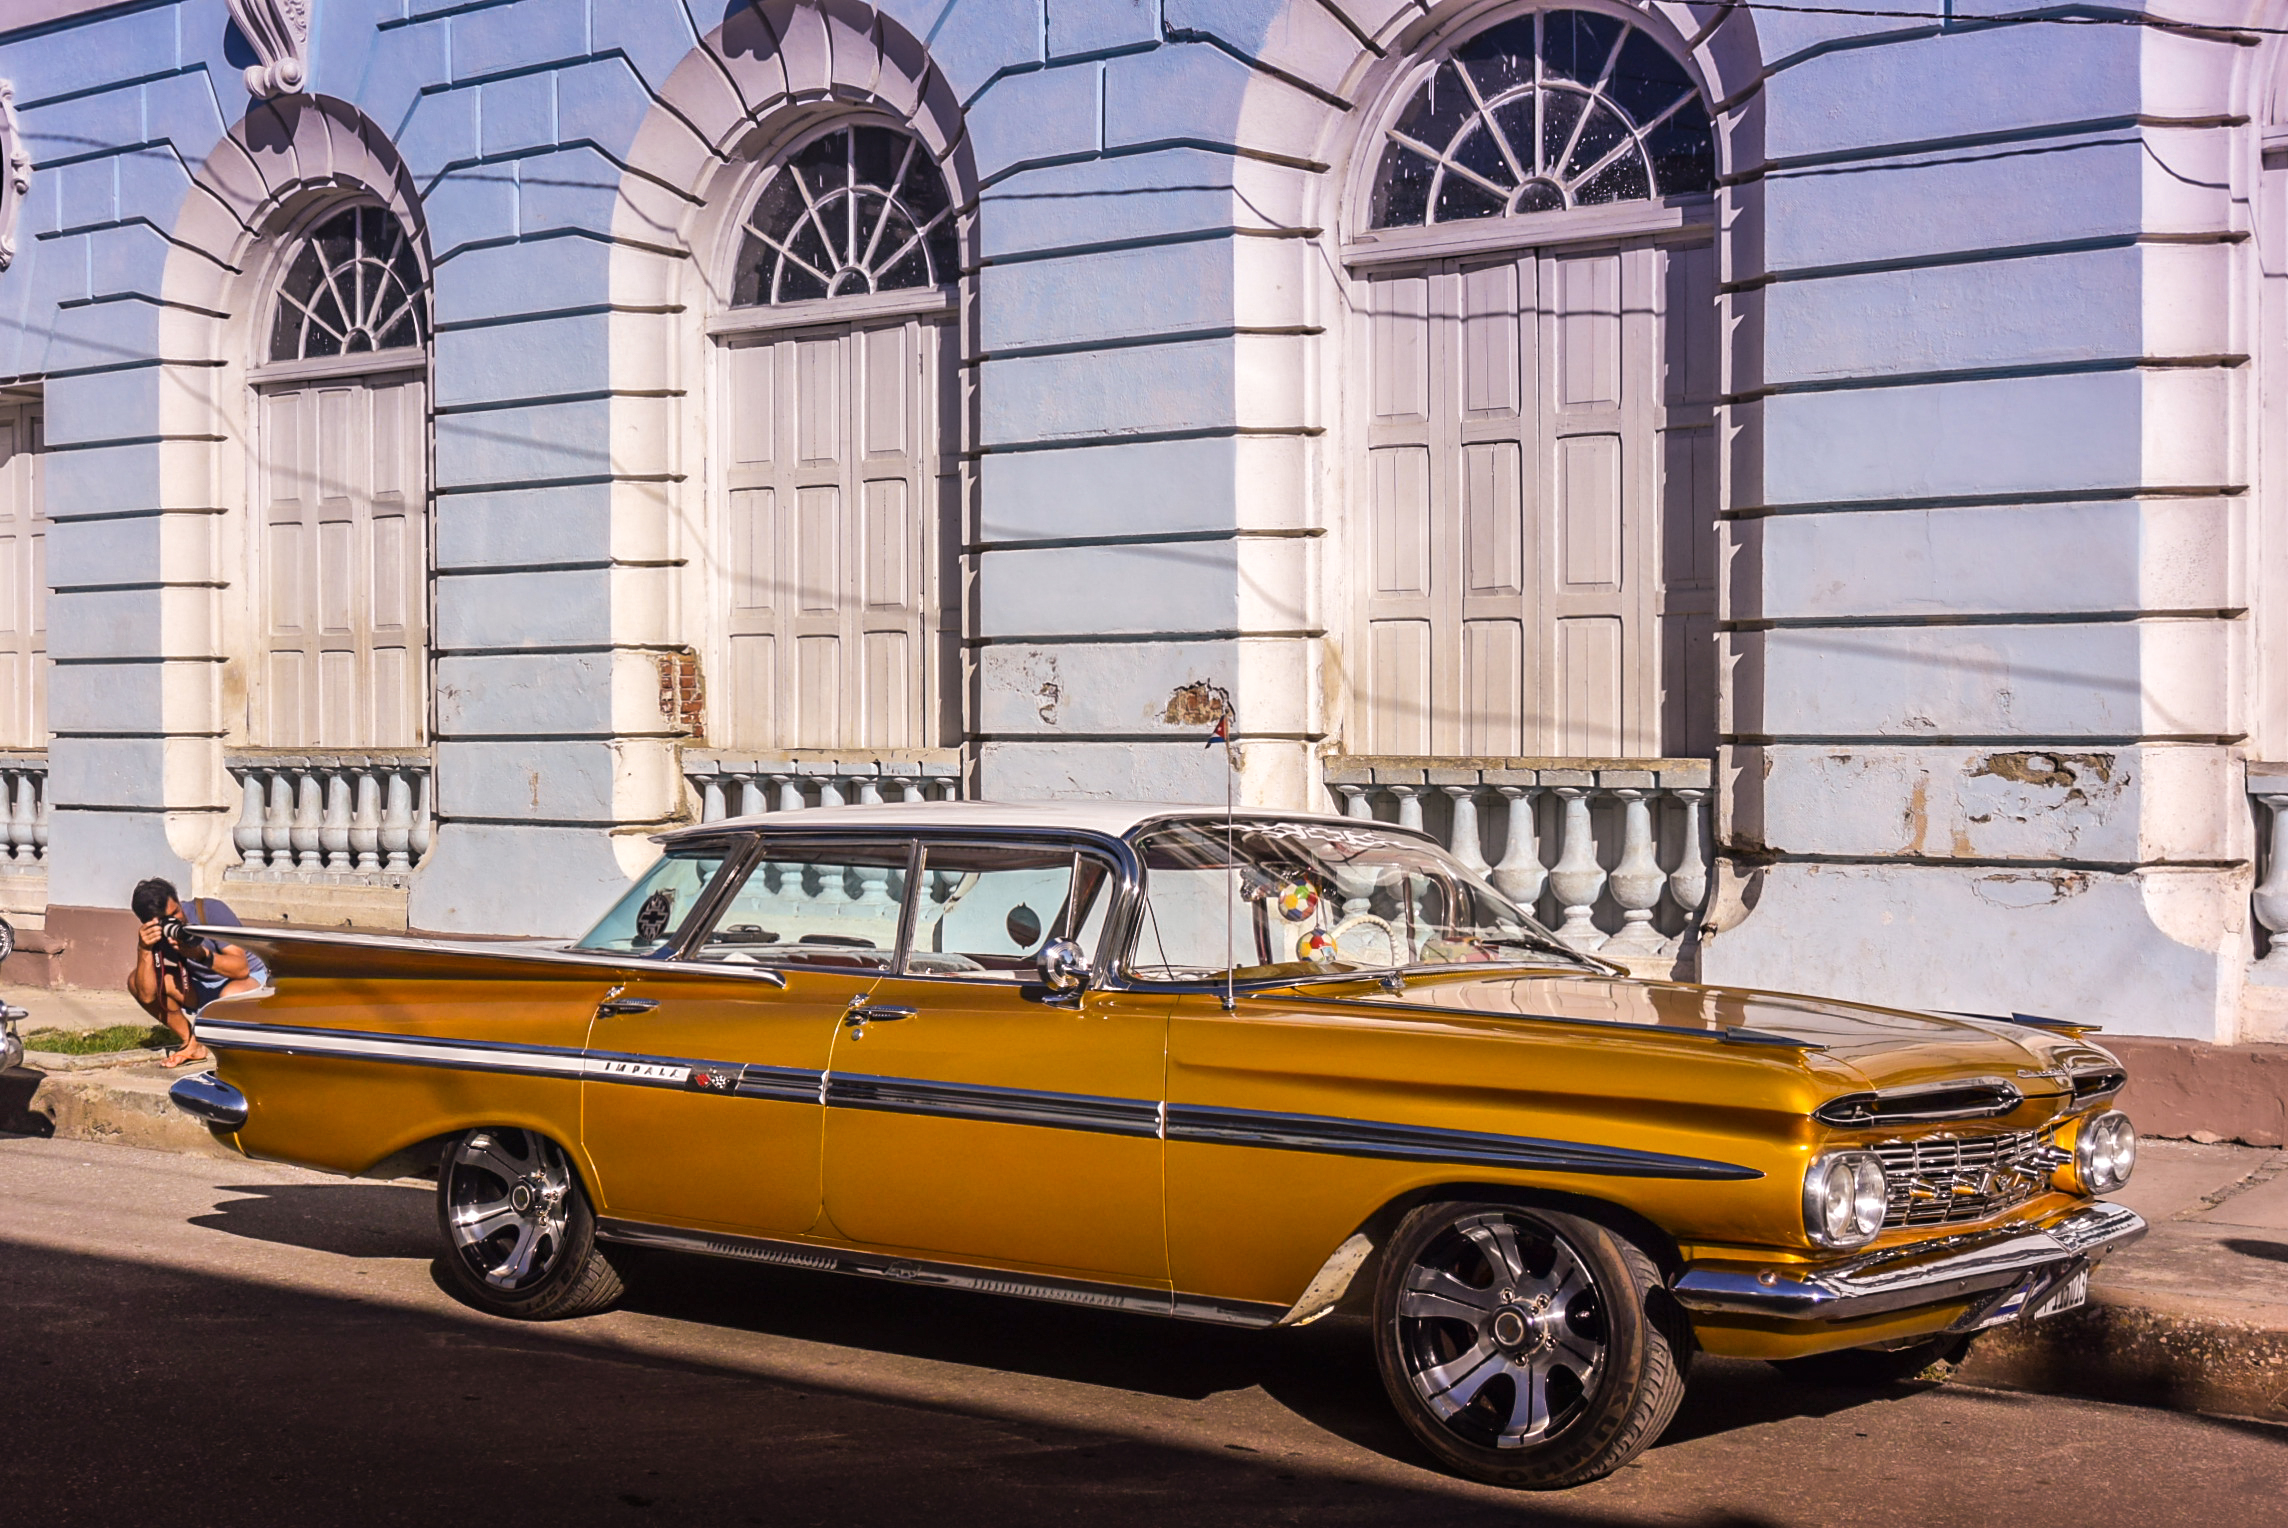
car, vintage, antique, town, old, city, travel, vehicle, vintage car, cuba, cars, sedan, chevrolet, convertible, caribbean, impala, coupe, cuban, oldtimers, vehicles, cienfuegos, automibiles, antique car, land vehicle, automobile make, automotive exterior, automotive design, luxury vehicle, full size car